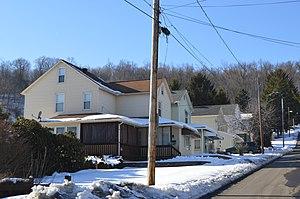
Lorain est un borough situé au sud du comté de Cambria, en Pennsylvanie, aux États-Unis. En 2010, il comptait une population de 759 habitants. Il est incorporé le 4 novembre 1915.